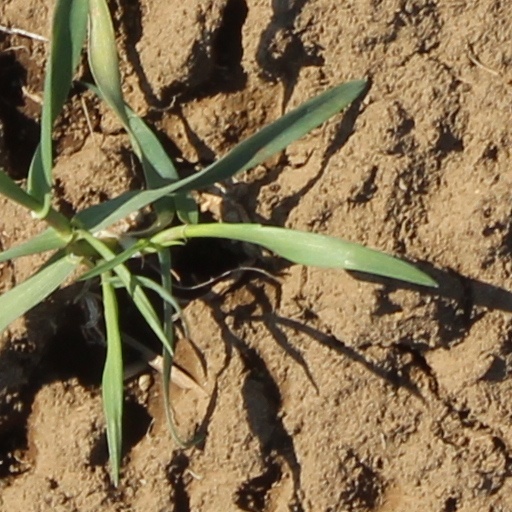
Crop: wheat